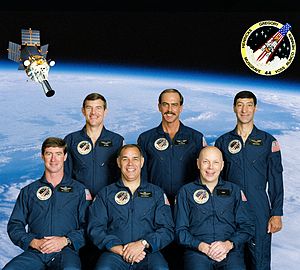
STS-44
STS-44 var rumfærgen Atlantis 10. rumfærge-mission. Den blev opsendt d. 24. november 1991 og vendte tilbage den 1. december 1991.